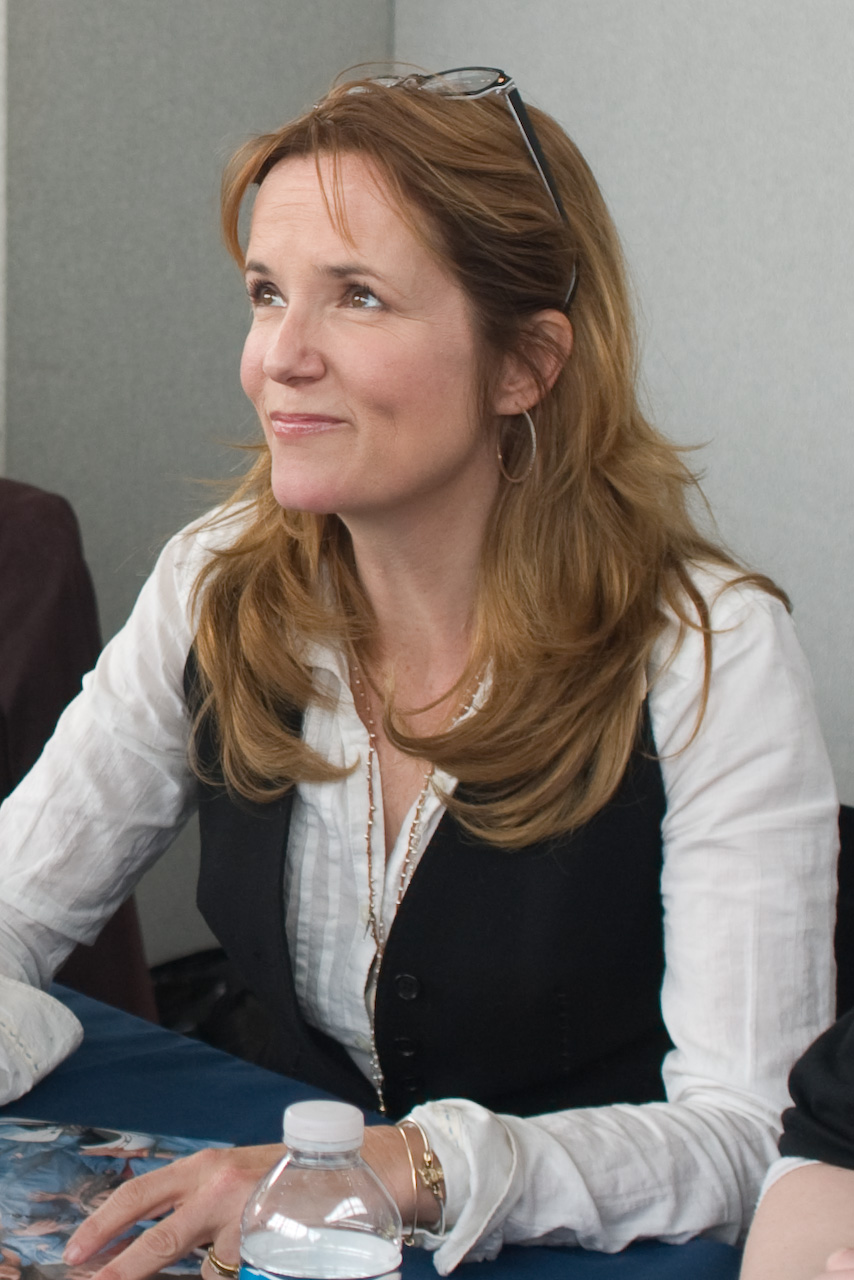
ลีอา ธอมป์สัน

| name = ลีอา ธอมป์สัน
| image =Lea Thompson by Gregg Bond (2008).jpg
| birthname = ลีอา เคเธอรีน ธอมป์สัน
| birthplace = โรเชสเตอร์, มินเนโซตา
| youngartistawards =Some Kind of Wonderful (film)|Some Kind of Wonderful (1987)
| spouse =Howard Deutch (1989-ปัจจุบัน)
| awards = Young Artist Award|Best Supporting Actress 1988 "Some Kind of Wonderful (film)|Some Kind of Wonderful" (1987 film)
Nickelodeon Kids' Choice Awards|Favorite Movie Actress 1990 "Back to the Future Part II" (1989 film)
ลีอา เคเธอรีน ธอมป์สัน () เกิดเมื่อวันที่ 31 พฤษภาคม ค.ศ. 1961 เป็นนักแสดงและผู้กำกับภาพยนตร์ชาวอเมริกัน เธอมีผลงานเป็นที่รู้จักในบทนำ จากซีรีส์ยอดนิยมในปี 1990 เรื่อง "Caroline in the City" และยังแสดงเป็นแม่ของมาร์ตี้ แม็กฟลายในภาพยนตร์ไตรภาคเจาะเวลาหาอดีต
== แหล่งข้อมูลอื่น ==
*
*
* 2009 interview with Bullz-Eye.com
หมวดหมู่:นักแสดงอเมริกัน
หมวดหมู่:บุคคลจากรัฐมินนิโซตา